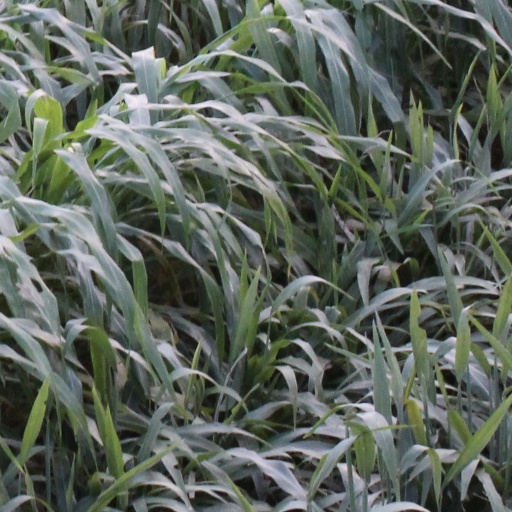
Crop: sorghum